Question: What color is the remote for the truck?
Tambaya: Rimot din babbar mota wanne launin ne?
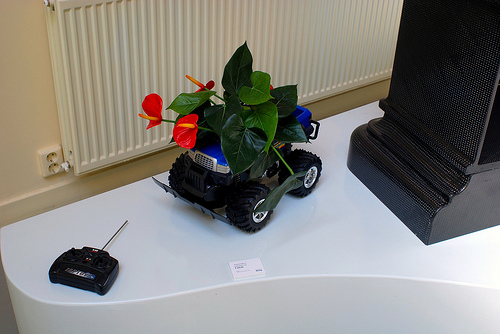
Answer: Black.
Amsa: Baƙi.